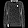
Label: Pullover